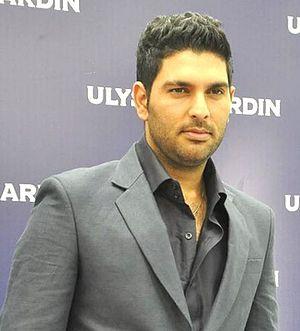
Yuvraj Singh est un joueur de cricket international indien né le 12 décembre 1981 à Chandigarh. Fils de Yograj Singh, lui aussi international, ce batteur débute avec l'équipe du Penjab en first-class cricket en 1997. Il est sélectionné pour la première fois avec l'équipe d'Inde en 2000 en One-day International puis en 2003 en Test cricket. Lors de l'édition inaugurale de l’ICC World Twenty20, en 2007, il devient seulement le quatrième joueur à réussir six sixes en une série de lancers adverse à haut niveau.